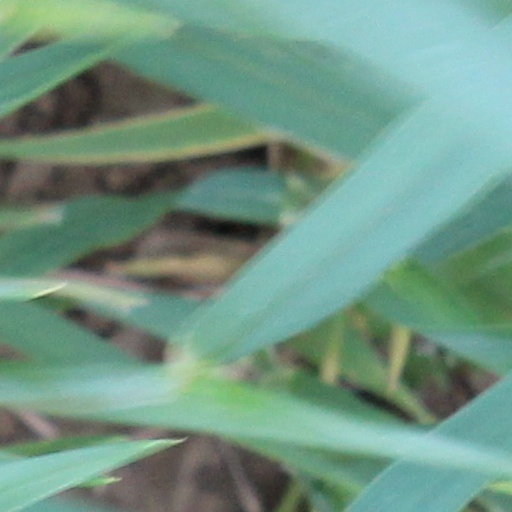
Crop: wheat